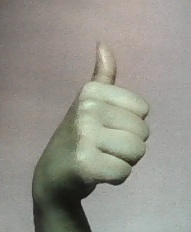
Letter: aleff